List of pre-World Series baseball champions

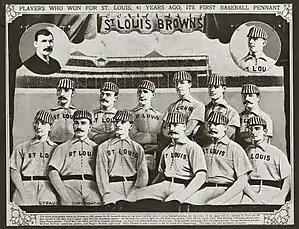
The 1885 St. Louis Browns of the American Association

Beginning with an exhibition series after the American Association's birth in 1882, a championship series between the NL and AA regular-season champions was promoted and referred to as the "World's Championship Series" (WCS), or "World's Series" for short; however, these series are not officially recognized by Major League Baseball as part of World Series history. Though early publications, such as Ernest Lanigan's "Baseball Cyclopedia" and Hy Turkin and S. C. Thompson's "Encyclopedia of Baseball", listed the 19th-century games on an equal basis with those of the 20th century, "The Sporting News" publications about the World Series, which began in the 1920s, ignored the 19th-century games, as did most publications about the Series after 1960. MLB, in general, regards 19th-century events as a prologue to the modern era of baseball, with the birth of the present American League in 1901.